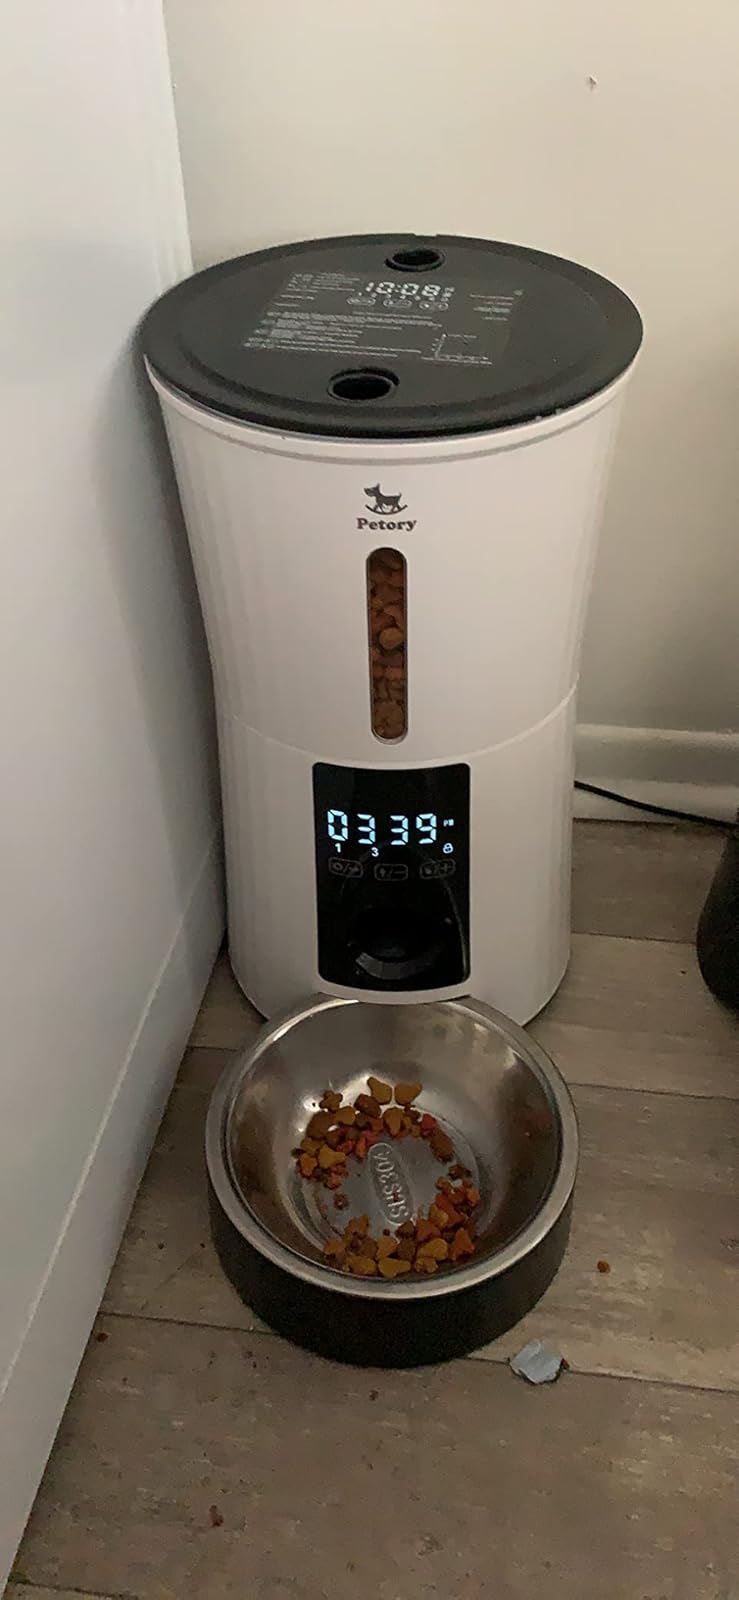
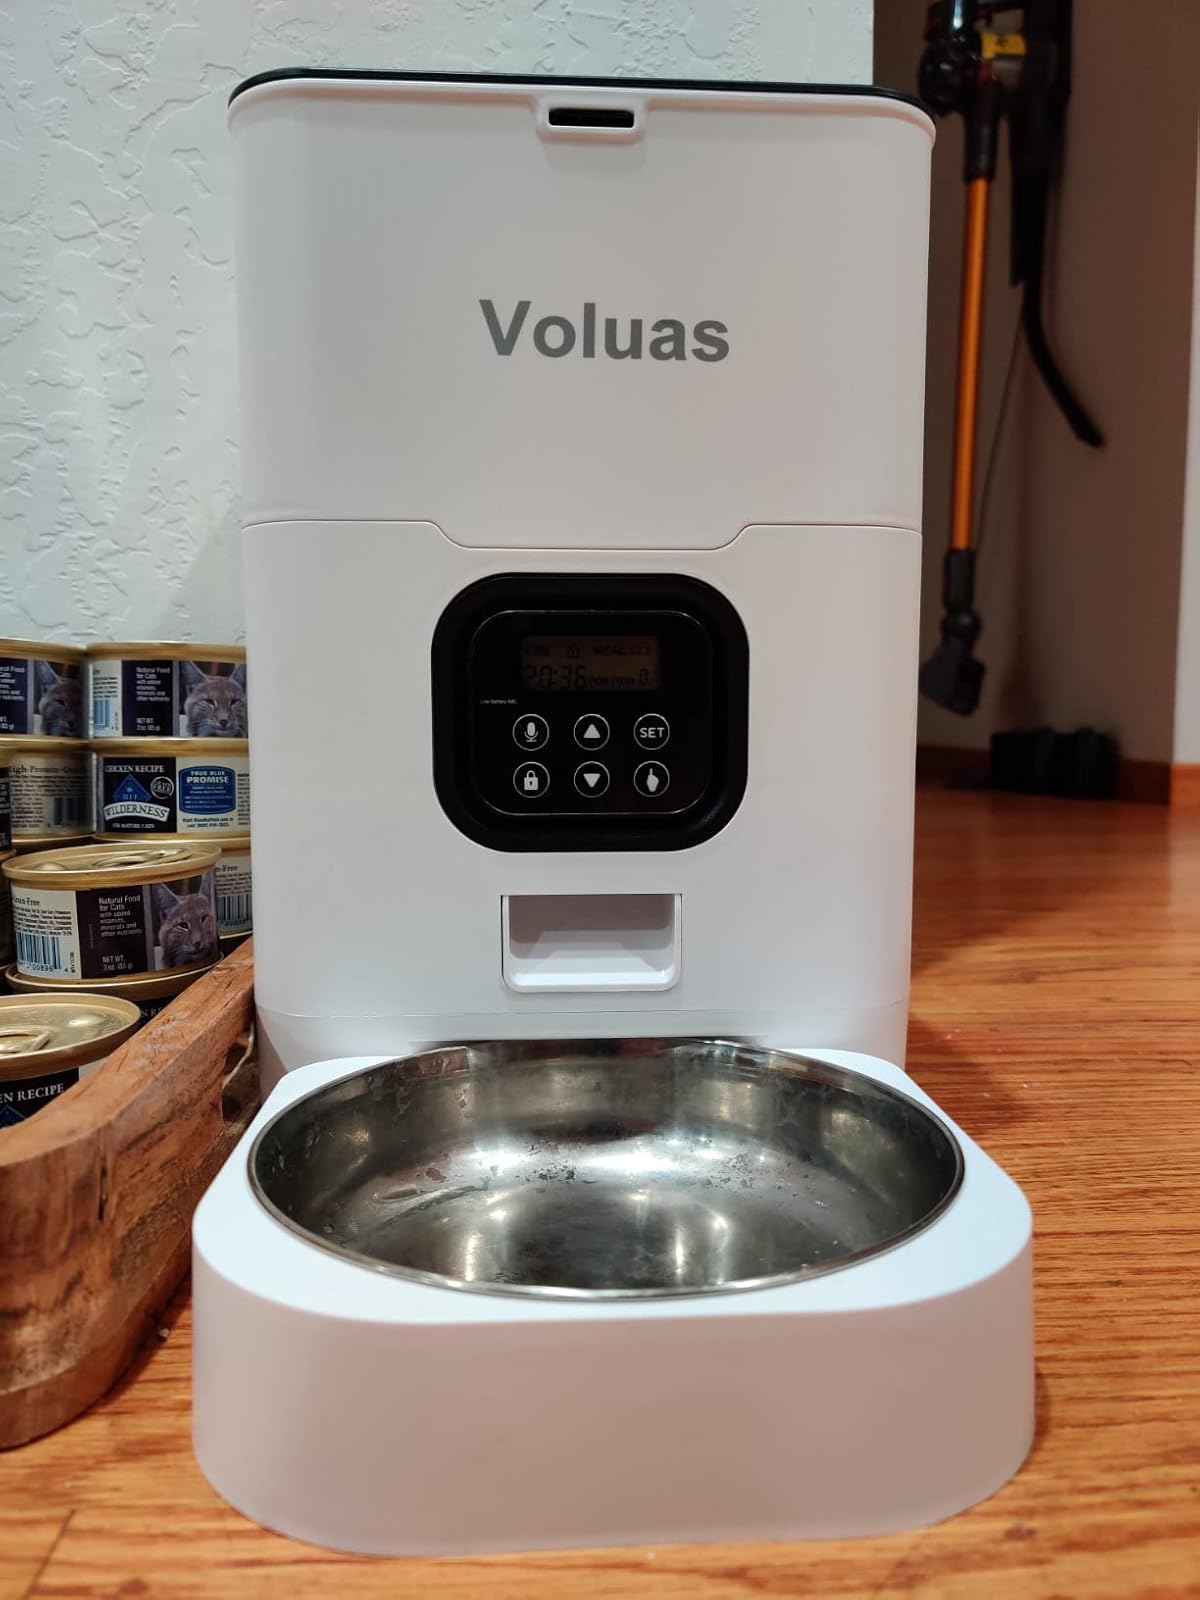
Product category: items_feeder
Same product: no